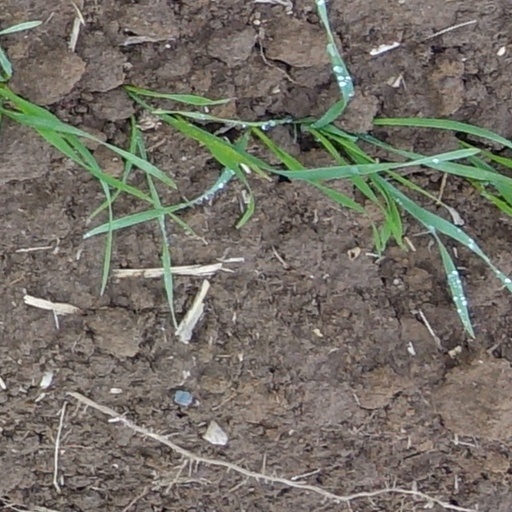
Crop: wheat